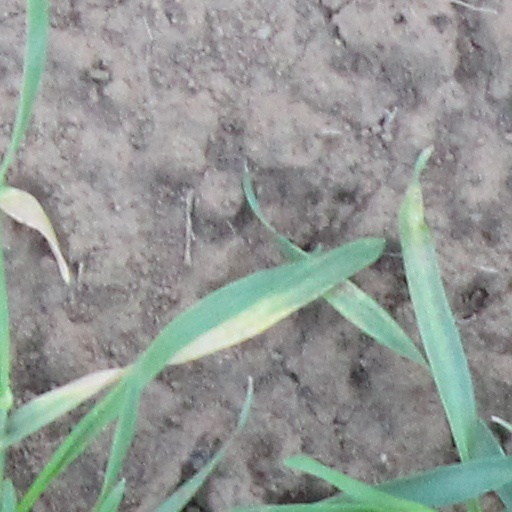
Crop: wheat